Redneck Deer Huntin'

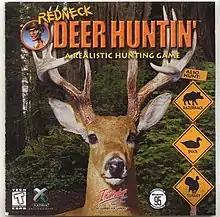

Redneck Deer Huntin' (released in Europe as Deer Stalker) is a hunting simulation video game developed by Xatrix Entertainment and published by Interplay Entertainment for MS-DOS and Microsoft Windows in 1998. It is a spinoff of the 1997 first-person shooter "Redneck Rampage". It was later re-released for Steam (both Windows and macOS) in 2017.